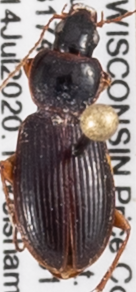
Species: Synuchus impunctatus
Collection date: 2020-07-14
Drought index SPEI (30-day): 0.394
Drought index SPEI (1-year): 1.314
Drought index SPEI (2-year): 2.09